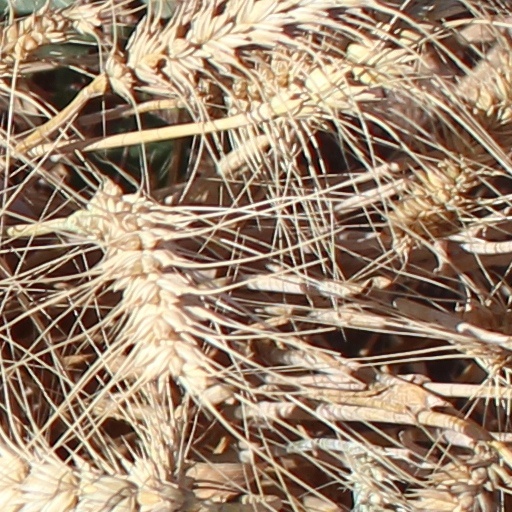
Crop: wheat